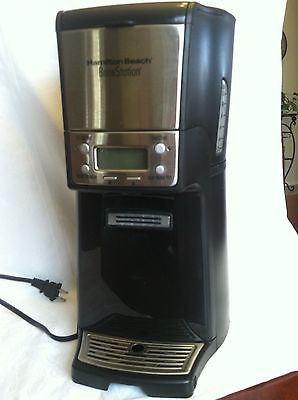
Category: coffee maker